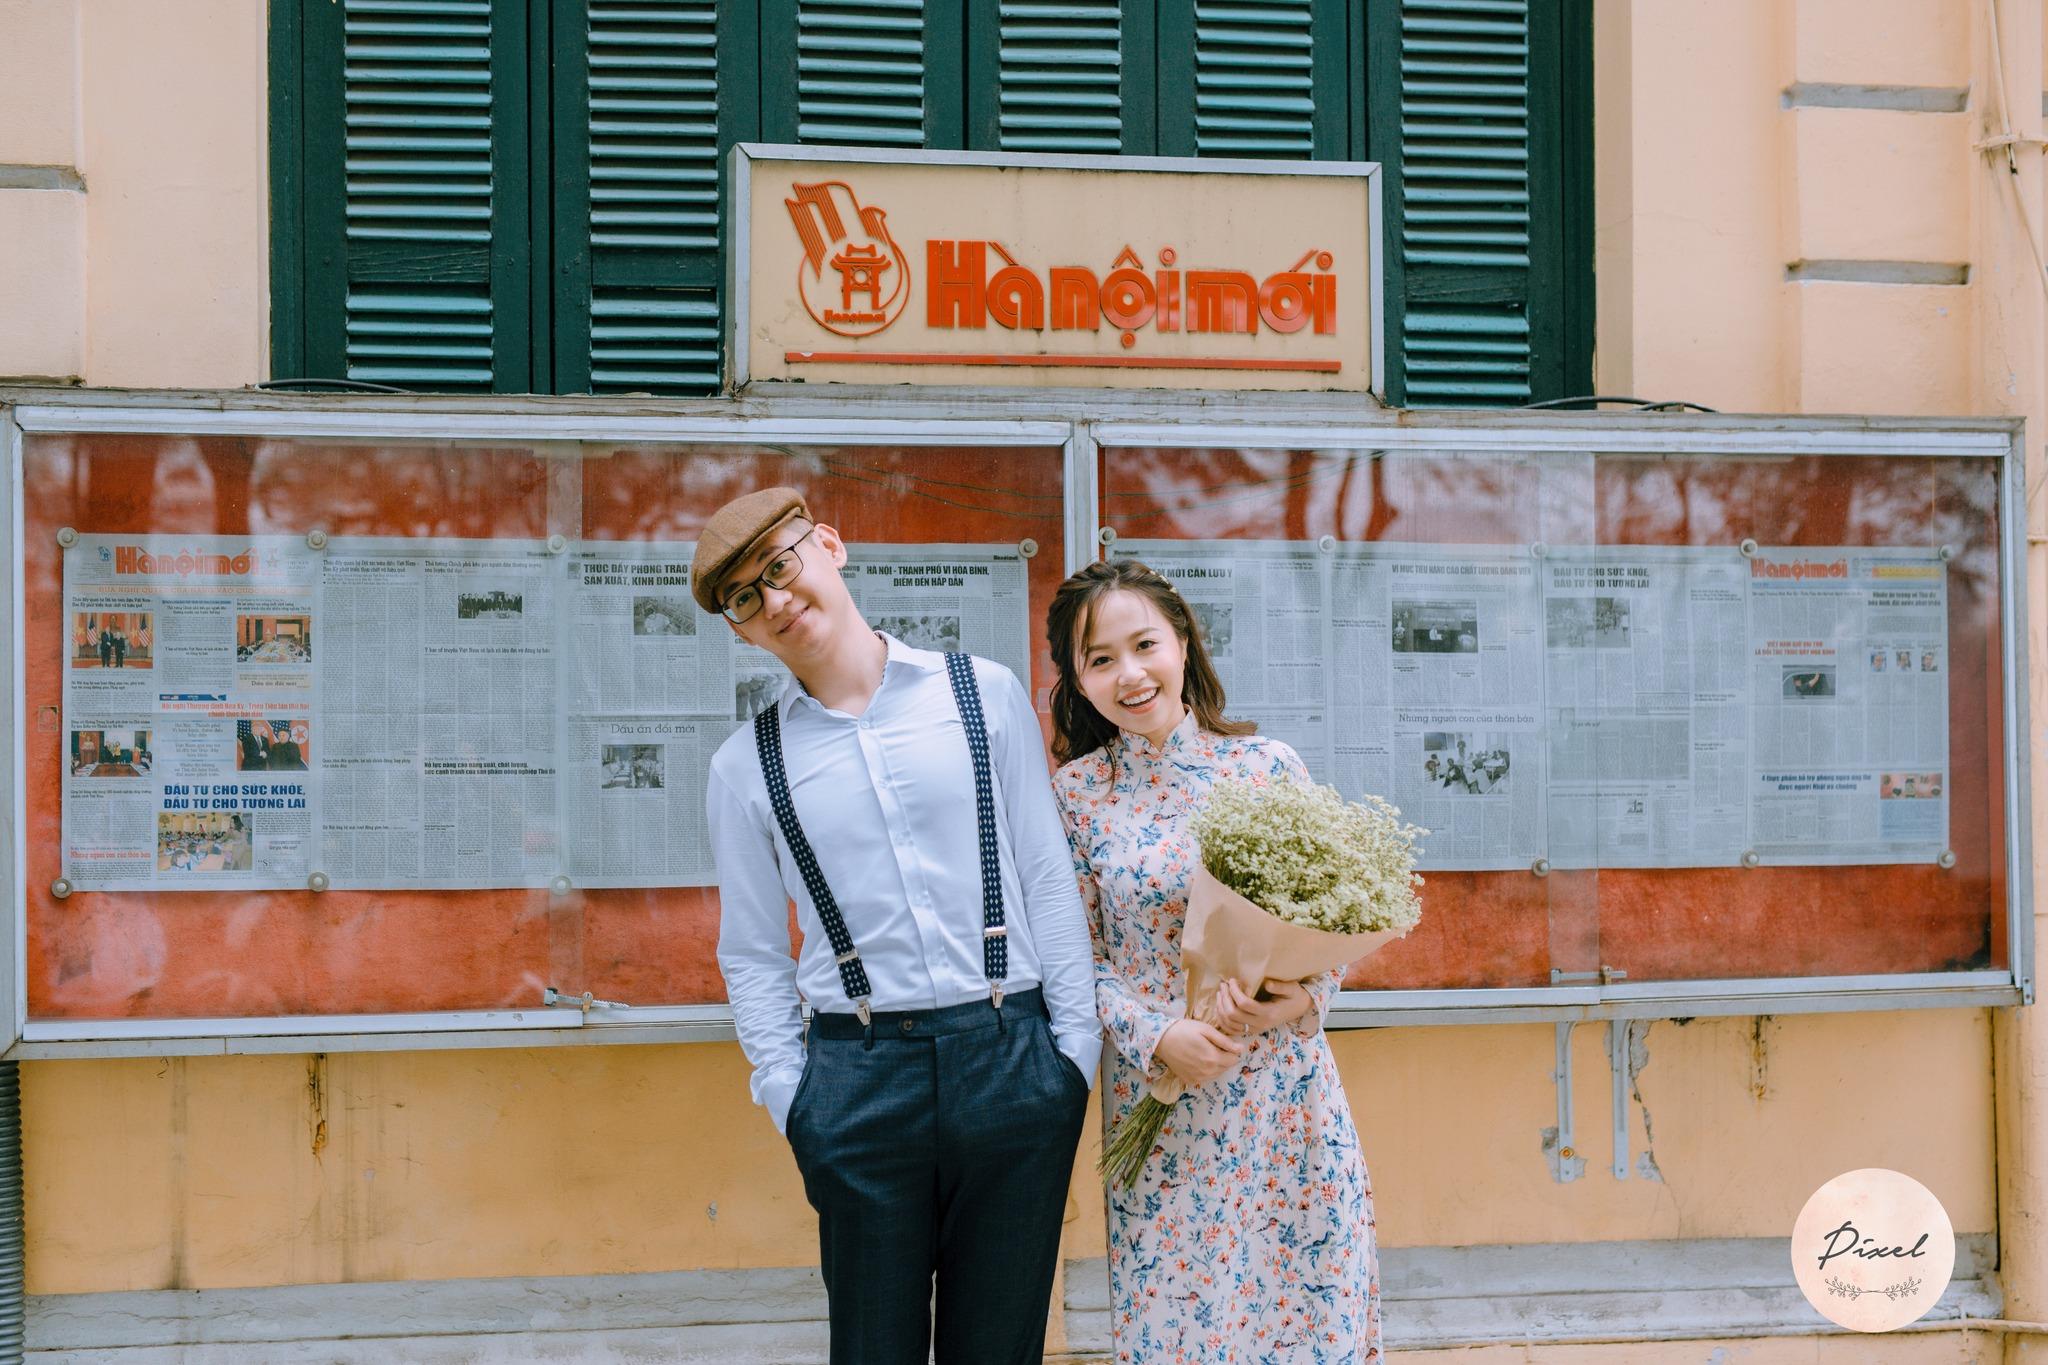
cặp đôi này đang cùng nghiêng người về một phía